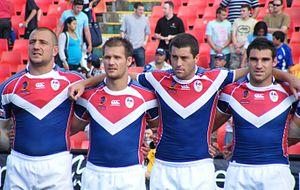
Équipe de France de rugby à XIII avant la rencontre contre les Samoa à la Coupe du monde 2008.
"L'équipe de France de rugby à XIII, surnommée les ""Coqs"" ou les ""Tricolores"", est l'équipe qui représente la France dans les principales compétitions internationales du rugby à XIII. Elle regroupe les meilleurs joueurs français sous l'égide de la Fédération française de rugby à XIII. D'autres équipes représentent la France dans les compétitions internationales de rugby à XIII : l'équipe féminine, l'équipe en fauteuil, des moins de dix-neuf ans, etc.
Le rugby à XIII a été introduit en France au cours des années 1930, on dénombre, début du XXIᵉ siècle, plus de 100 clubs sur tout le territoire, avec une forte implantation en Occitanie.